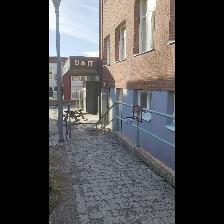
Label: NonHuman